In the Heart of the Beast Puppet and Mask Theatre

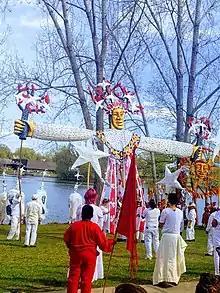
Larger-than-life puppet held up by numerous volunteers at the 2018 Tree of Life Ceremony.

The annual parade hosted by In the Heart of the Beast Theatre drew large crowds and showcased large puppets and floats and entertainment by performers. Each year's parade/festival had a theme, ranging from Spring and environmental topics to social topics like peace and racial justice. The event also featured a festival in Powderhorn Park and a Tree of Life Ceremony involving more than 300 performers.